Bettino Craxi

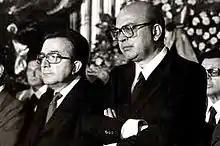
Craxi with his Foreign Affairs Minister and Christian Democratic leader Giulio Andreotti

In domestic policy, a number of reforms were initiated during Craxi's time in office. In 1984, solidarity contracts (work-sharing arrangements to avoid redundancies) were introduced, while restrictions on part-time employment were relaxed. In the field of family welfare, legislation was enacted in 1984 and 1986 that changed the family allowance system "so that people most in need received larger amounts and coverage was progressively reduced to the point of termination once certain income levels were exceeded."